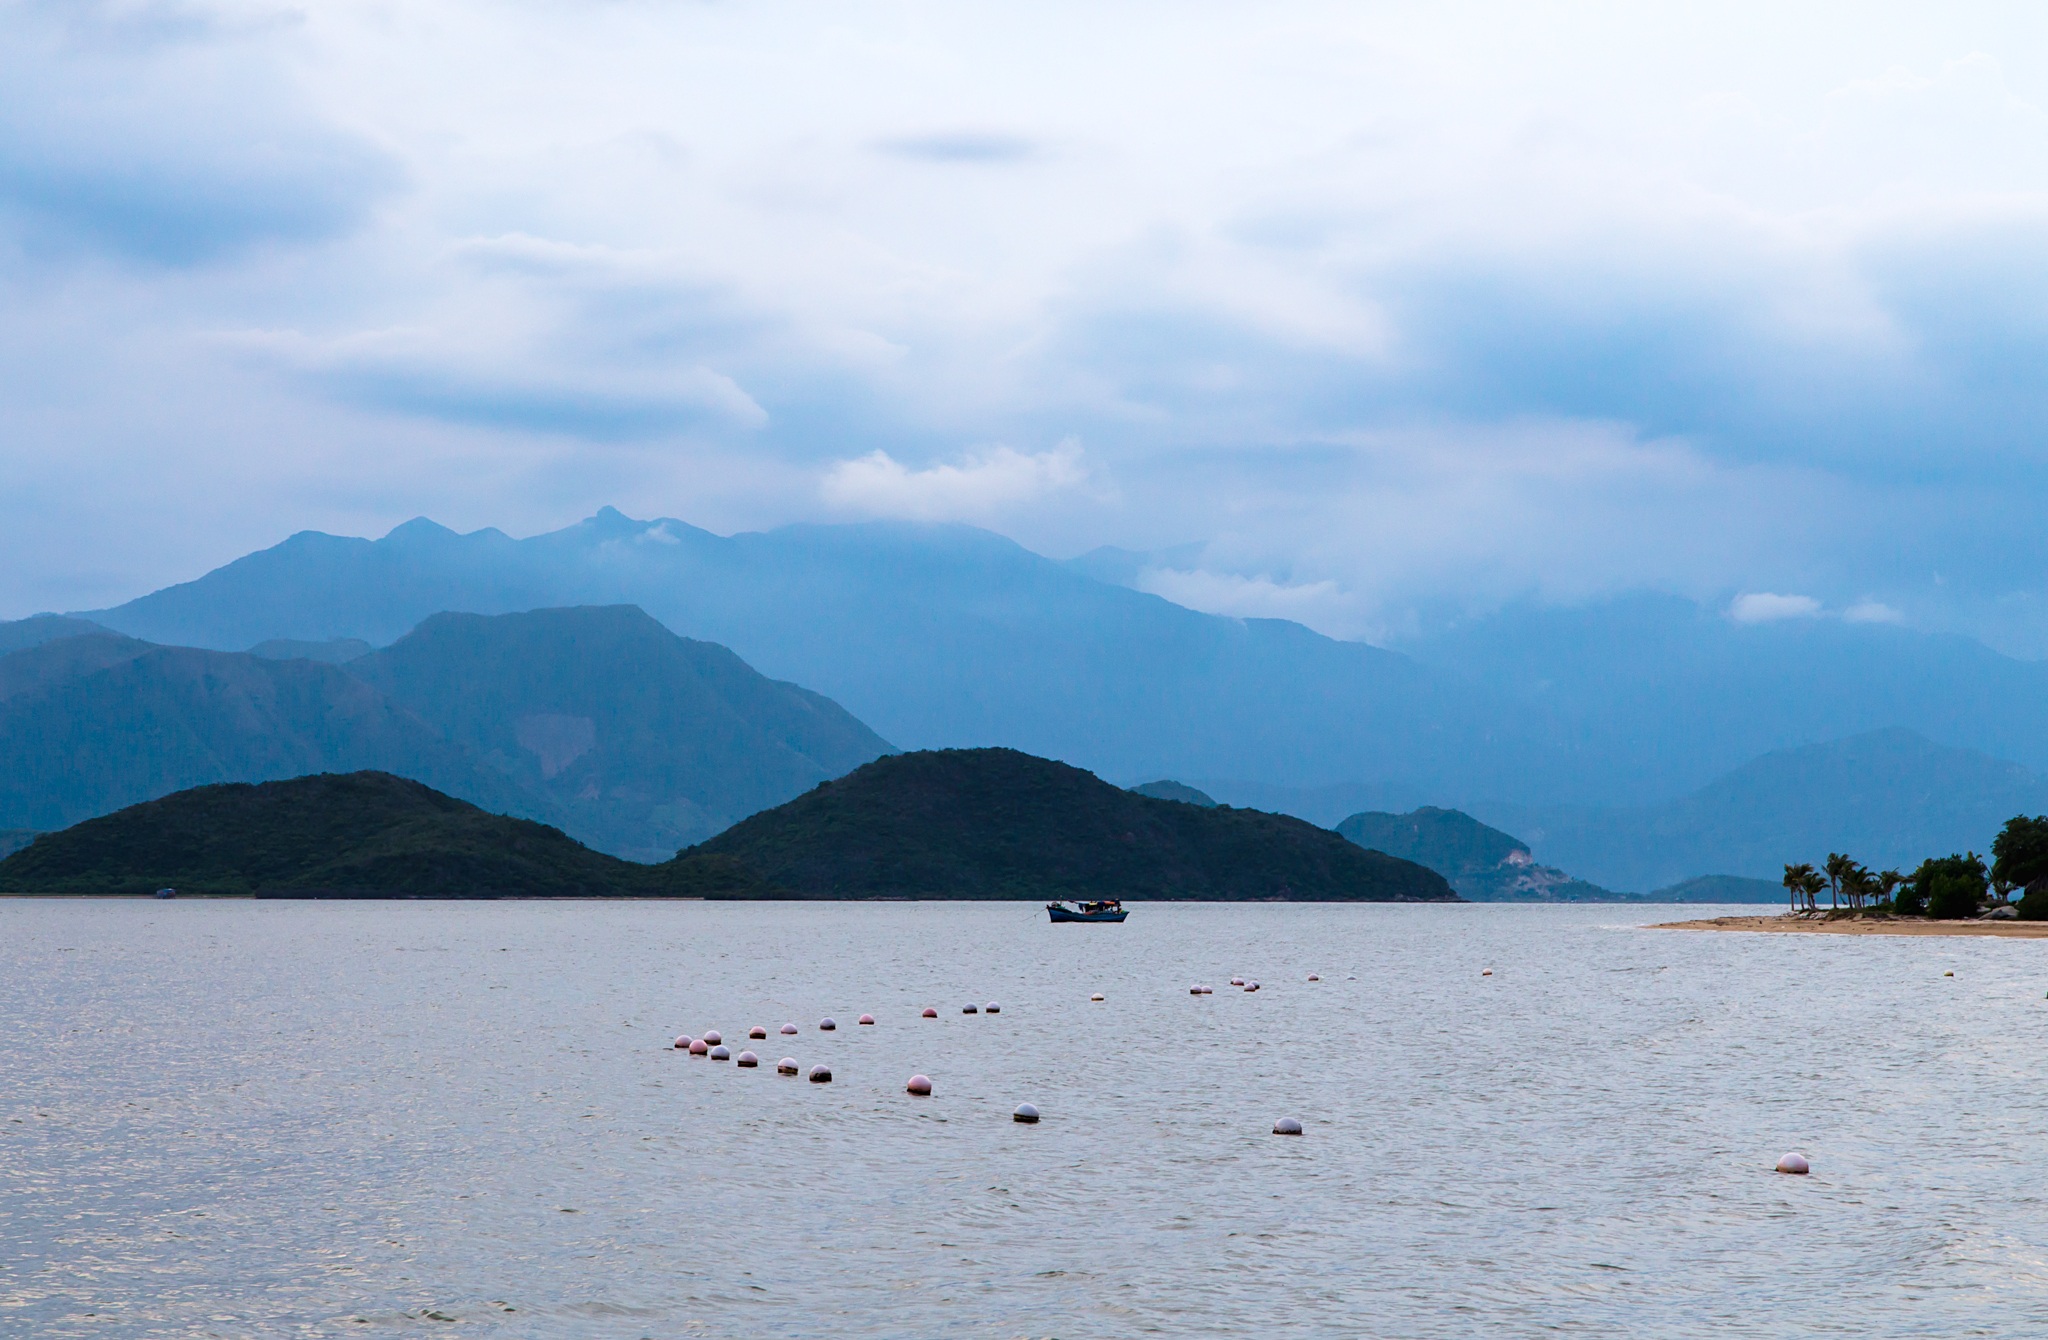
beach, sea, coast, mountain, cloud, shore, flower, lake, home, male, bay, fjord, reservoir, page, knife, body of water, write, rolling, calendar, loch, enough, region